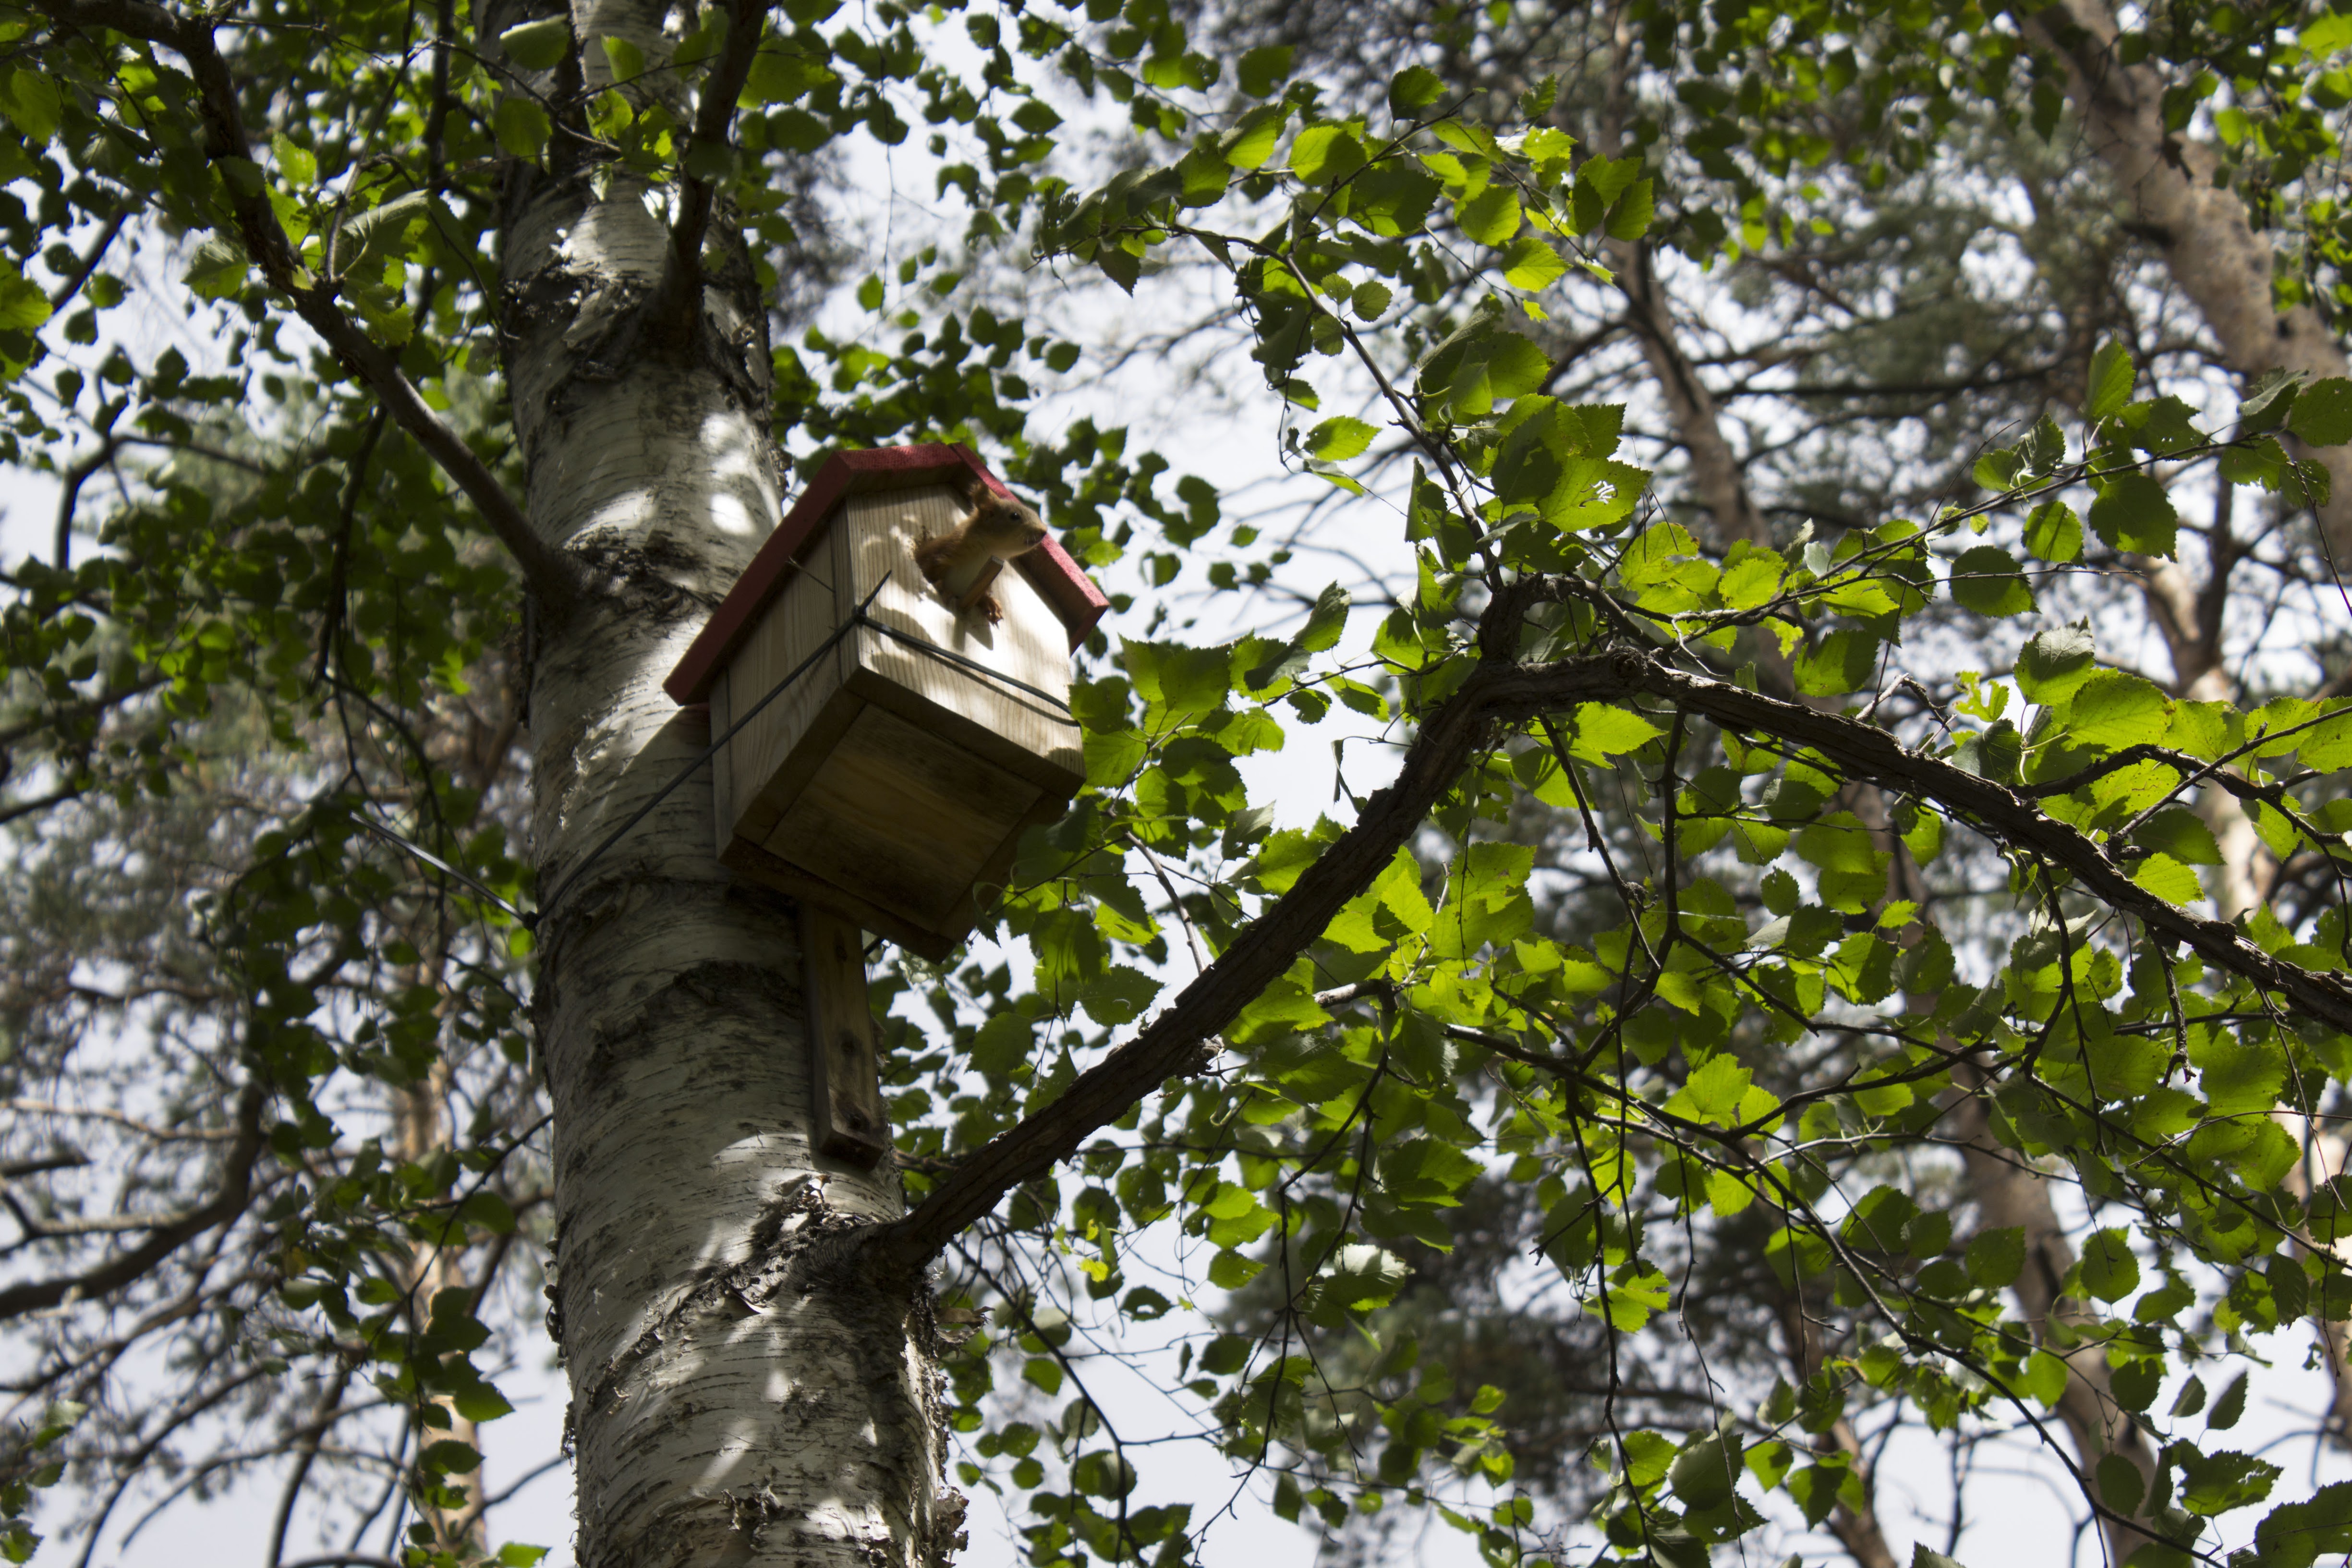
squirrel, forest, tree, nature, branch, woody plant, plant, leaf, trunk, Canoe birch, birch family, jungle